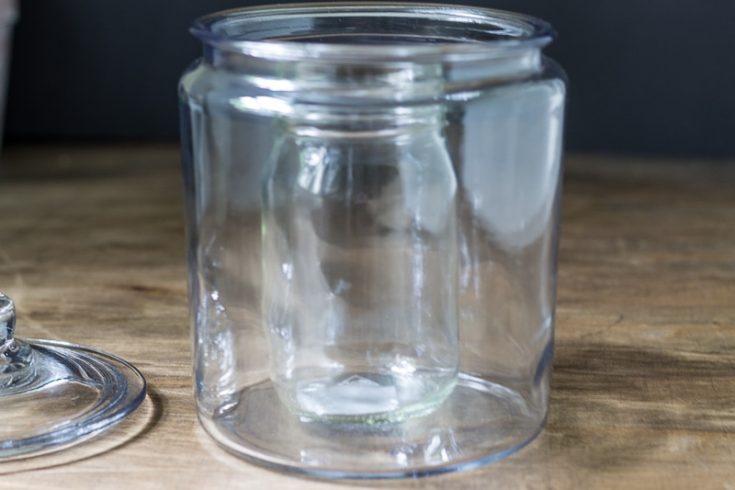
Label: glass